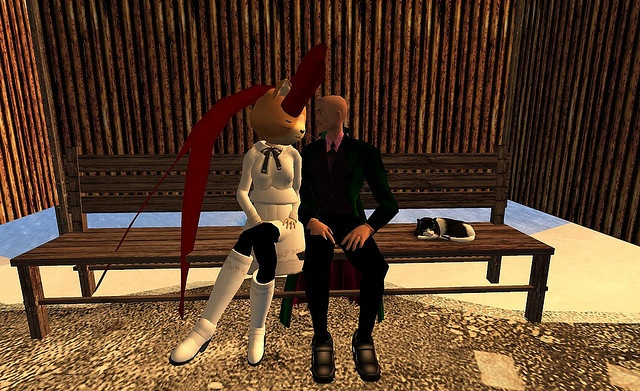
A man in a suit and a cat in a white dress on a bench.
Two people sit on a bench with a cat in this animation.
A computer picture of a cat with a human body sitting next to a man in a dark suit on a bench while a black and white cat lays on the bench next to the man.
Some virtual characters that are sitting on a bench.
A surreal computer generated image of a couple on a bench.